Alice de Janzé

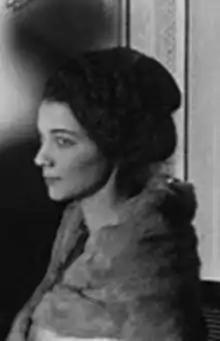
Pictured in Chicago, 1919

Alice de Janzé (née Silverthorne; 28 September 1899 – 30 September 1941), also known as the Countess de Janzé during her first marriage and as Alice de Trafford during her second marriage, was an American heiress who spent years in colonial Kenya as a member of the Happy Valley set. Her life was marked by promiscuity, drug abuse, and scandals, including the attempted murder of her lover in 1927, the 1941 murder in Kenya of Josslyn Hay, 22nd Earl of Erroll, and several attempts at suicide, in which she eventually succeeded.